Joseph C. Price

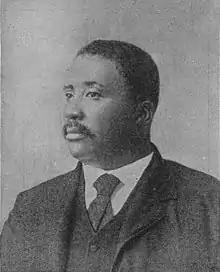

Joseph Charles Price (February 10, 1854 – October 25, 1893) was a founder and the first president of Livingstone College in Salisbury, North Carolina. He was one of the greatest orators of his day and a leader of African Americans in the southern United States. His death at the age of 39 cut short a career that might otherwise have vied with that of Booker T. Washington.